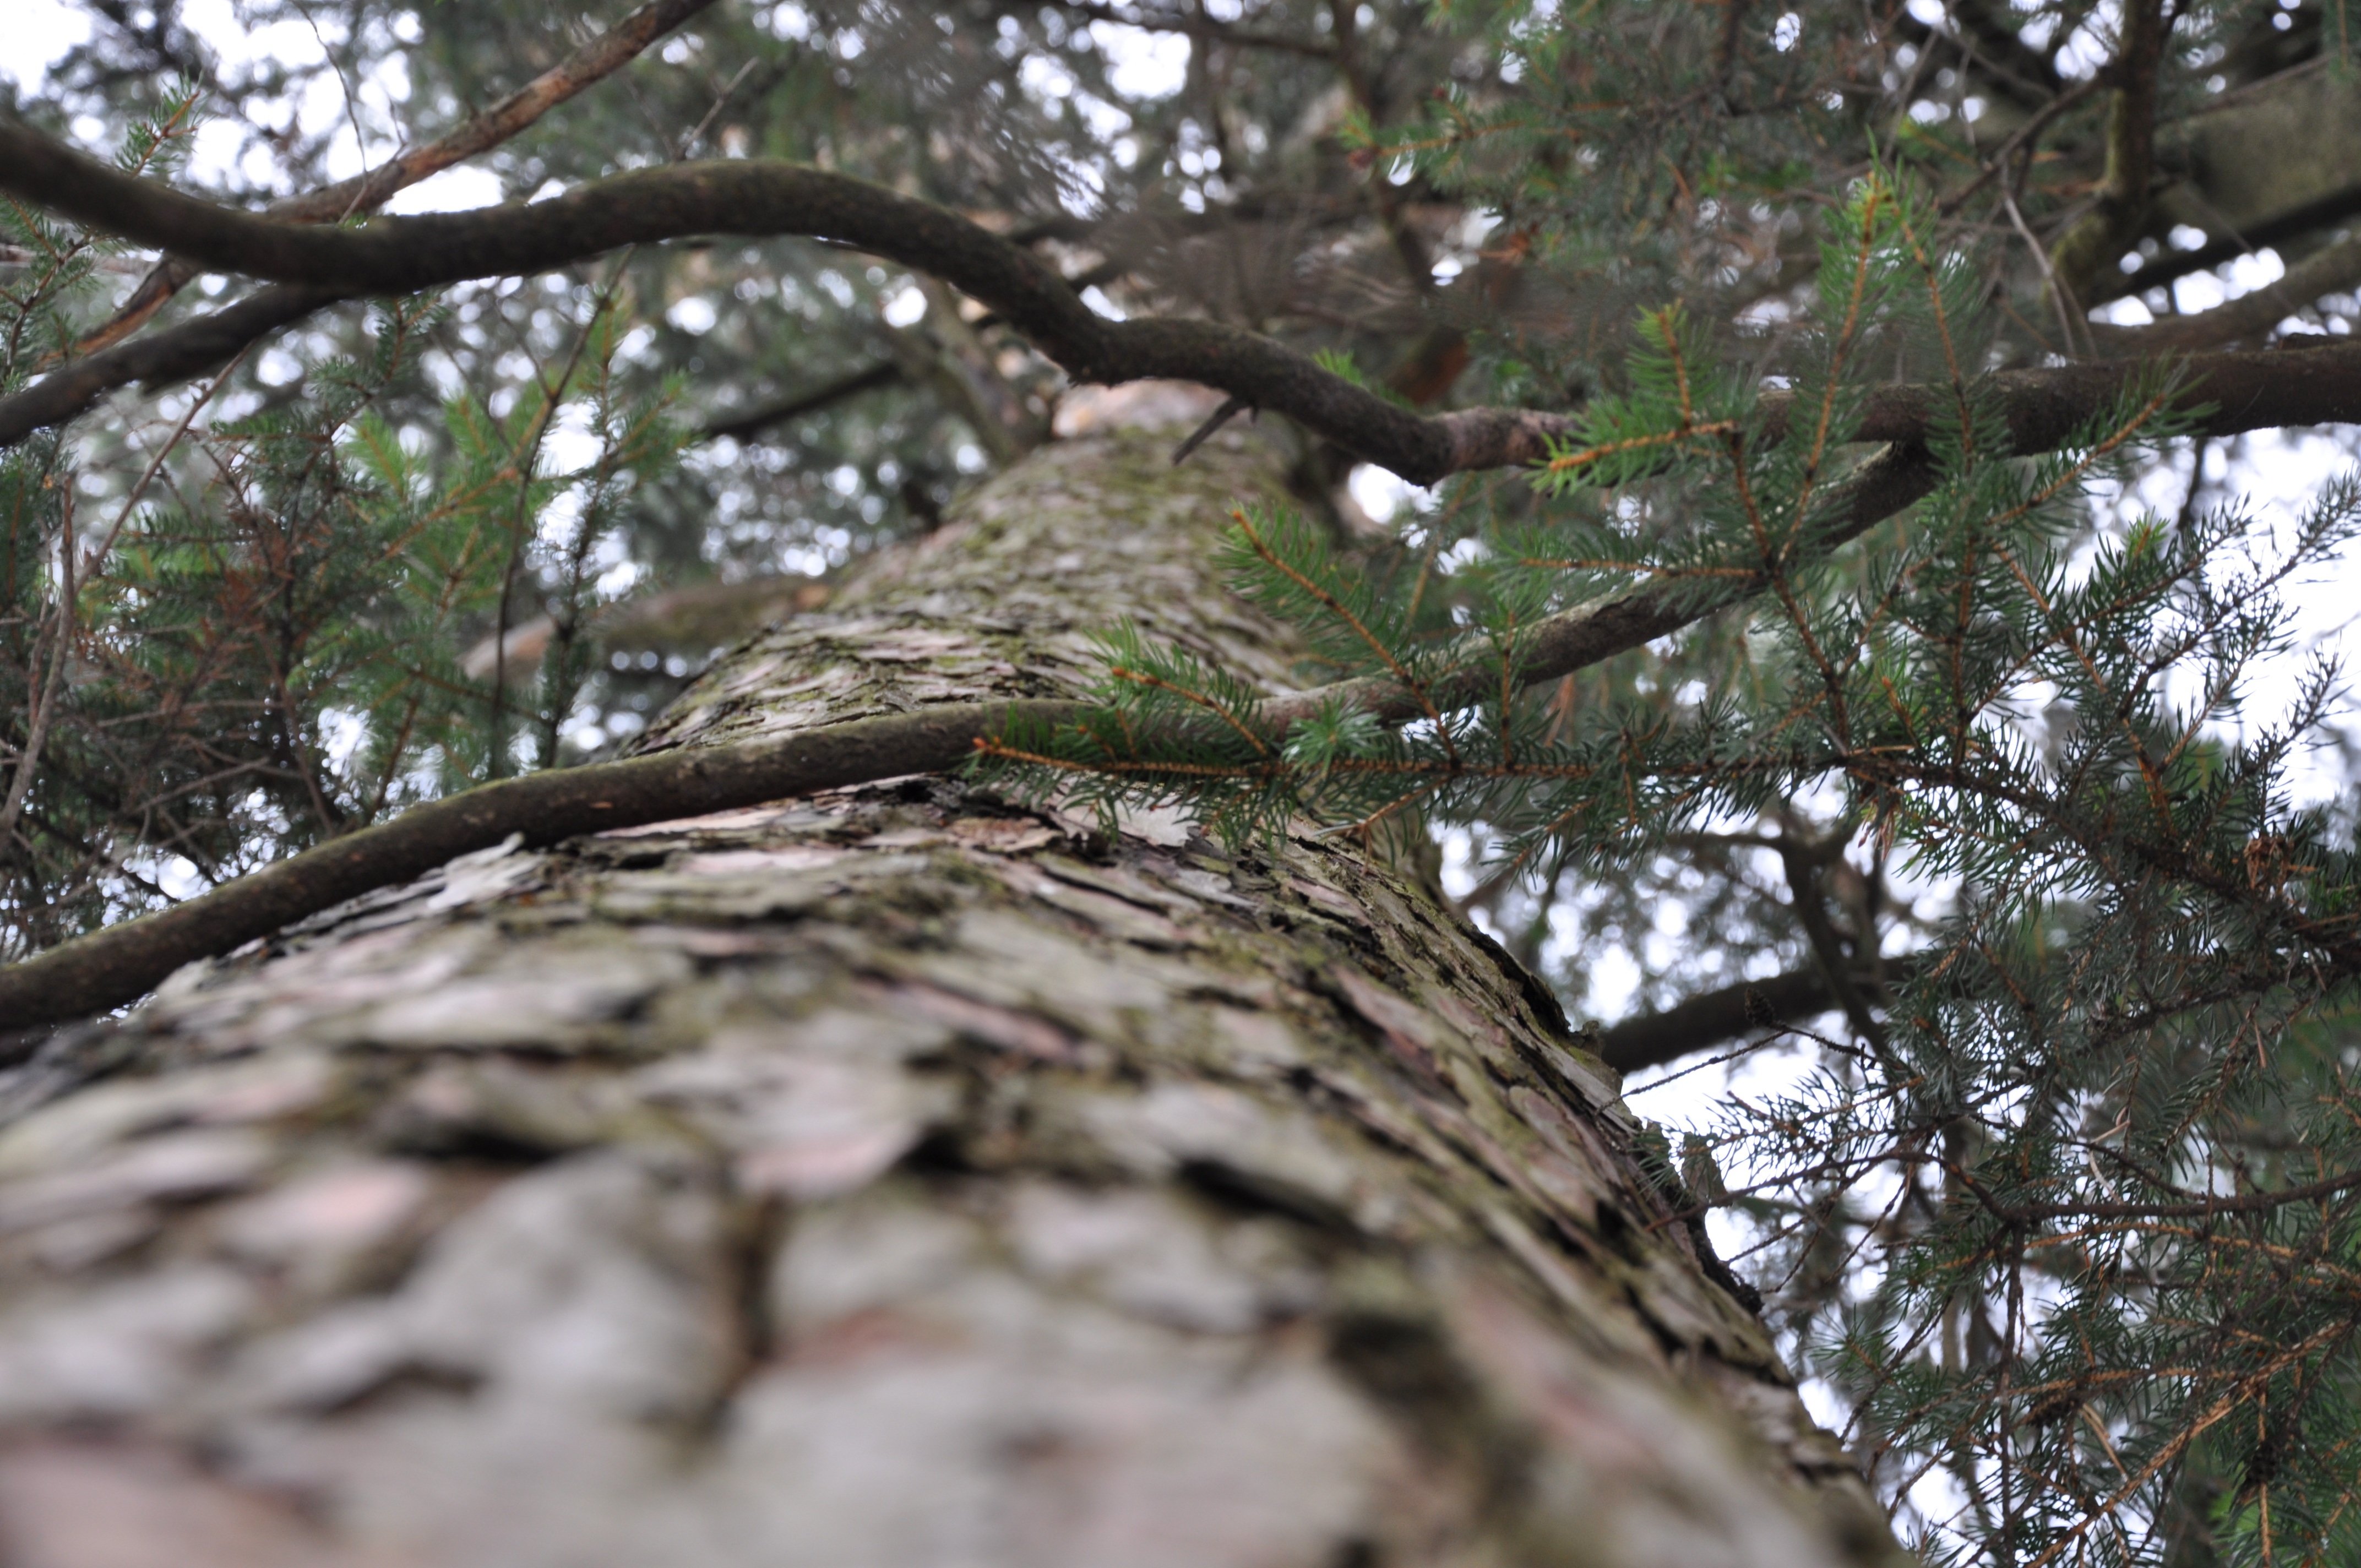
tree, nature, forest, branch, plant, leaf, flower, trunk, wildlife, spring, fir, flora, spruce, deciduous, woodland, woody plant